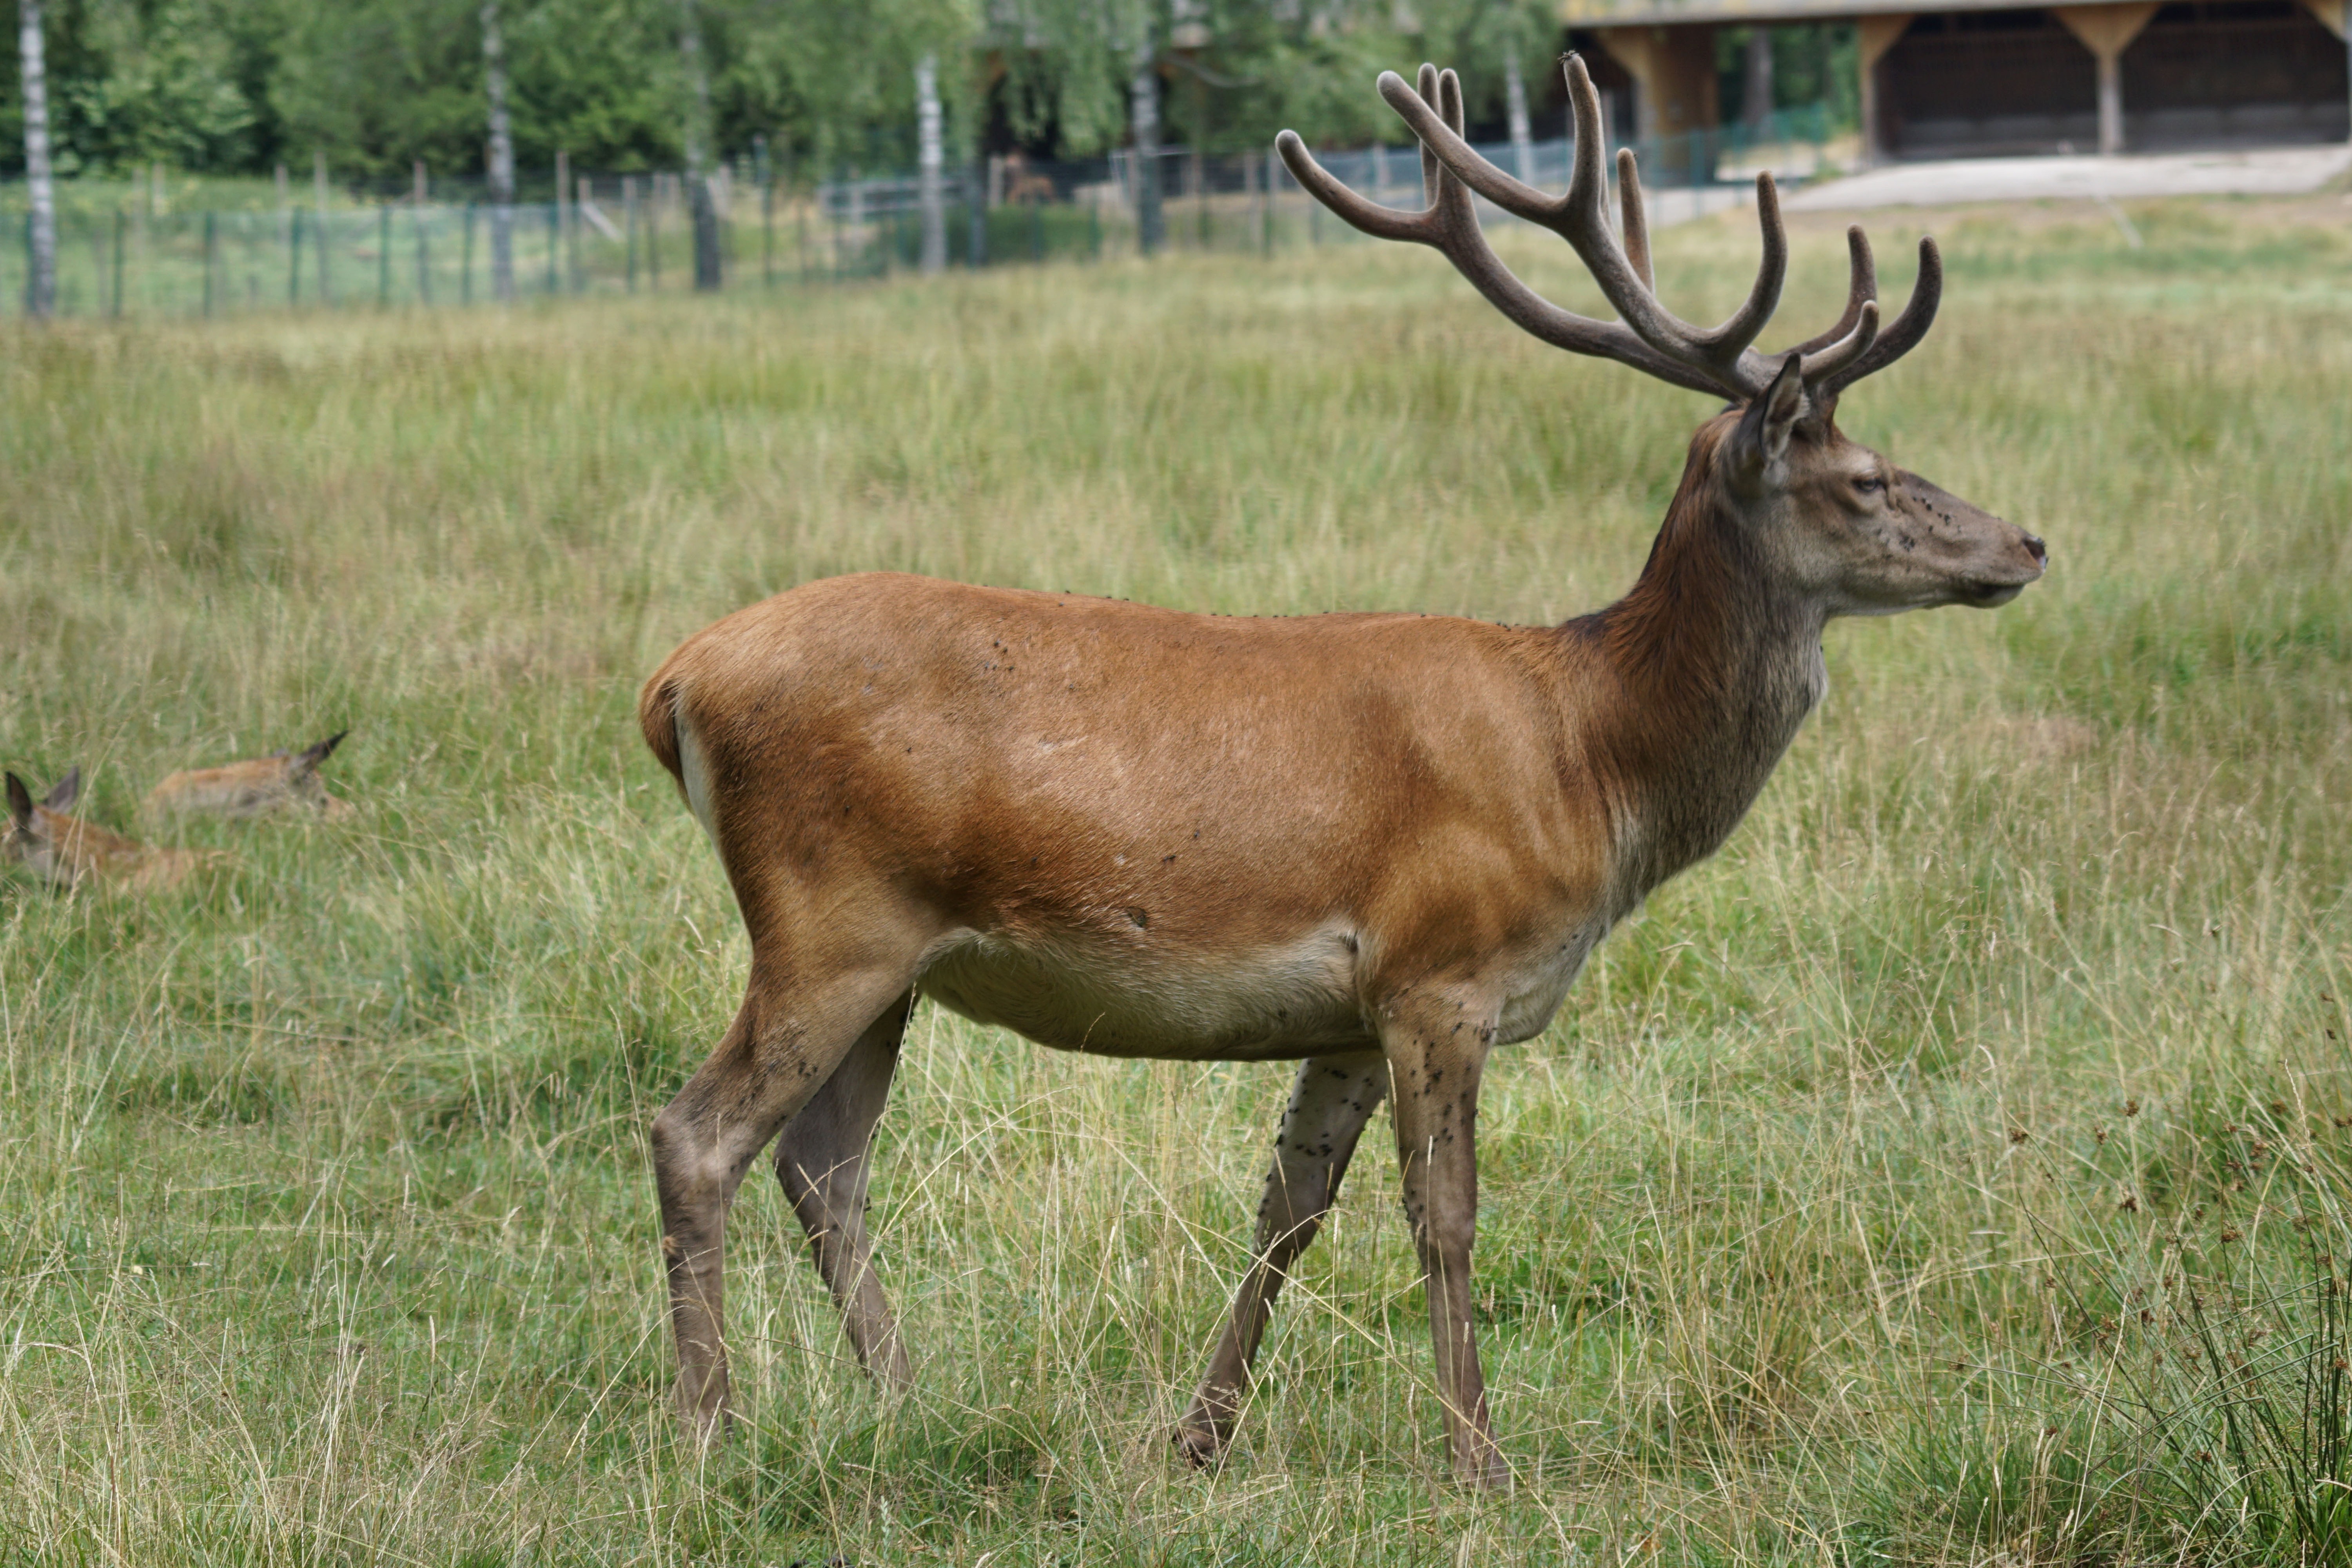
prairie, wildlife, deer, mammal, fauna, antler, grassland, vertebrate, fallow deer, elk, red deer, white tailed deer, platzhirsch, hartebeest, musk deer